HMS B10

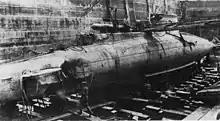
"B10" after being salvaged on 23 August; the bomb damage can be seen to the right of the diving plane

After returning from patrol on 9 August, she moored next to the Italian armoured cruiser which was serving as a depot ship for the British submarines and other small craft. Later that night 21 aircraft from the Austro-Hungarian Naval Air Service attacked the military installations around Venice. Around 22:30 a bomb struck the submarine and blew a hole that measured in the side of the hull. As she flooded, her crew was able to escape without loss of life, although "B10" became the first submarine to be sunk by an aircraft. The Italians refloated her on 23 August and began repair work without draining her petrol tank, despite British warnings to do so. A workman drilled into the tank on 31 August and ignited a fire that could only extinguished by flooding the dry dock, which ruined all of the work already done. "B10" was then stripped of useful spare parts and her hull was sold to the Italian government for scrap for 45,000 lire.